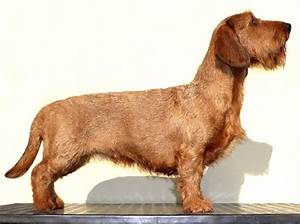
Label: dog